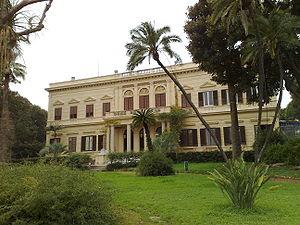
La Villa Malfitano Whitaker se trouve 167 via Dante à Palerme et est le siège de la Fondation Whitaker.